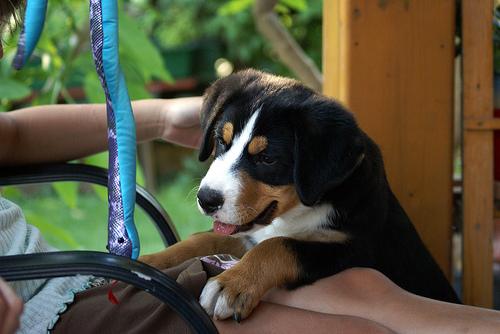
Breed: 234-n000091-Appenzeller